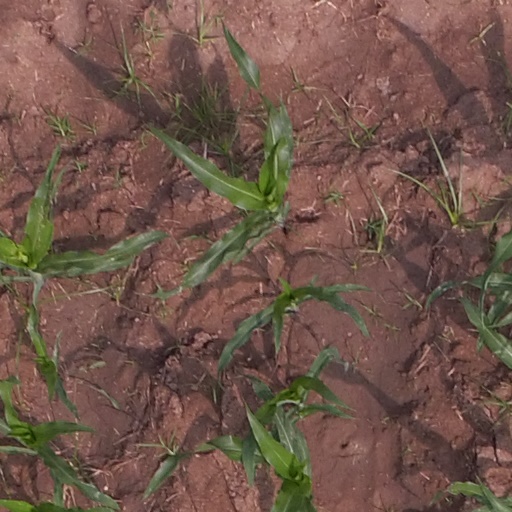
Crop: maize; corn